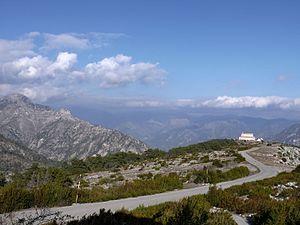
Madone d'Utelle - Route sur le sommet et sanctuaire, vue vers la vallée de la Vésubie